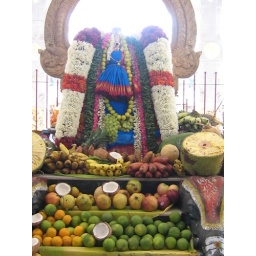
Goddess decorated in flowers and fruits